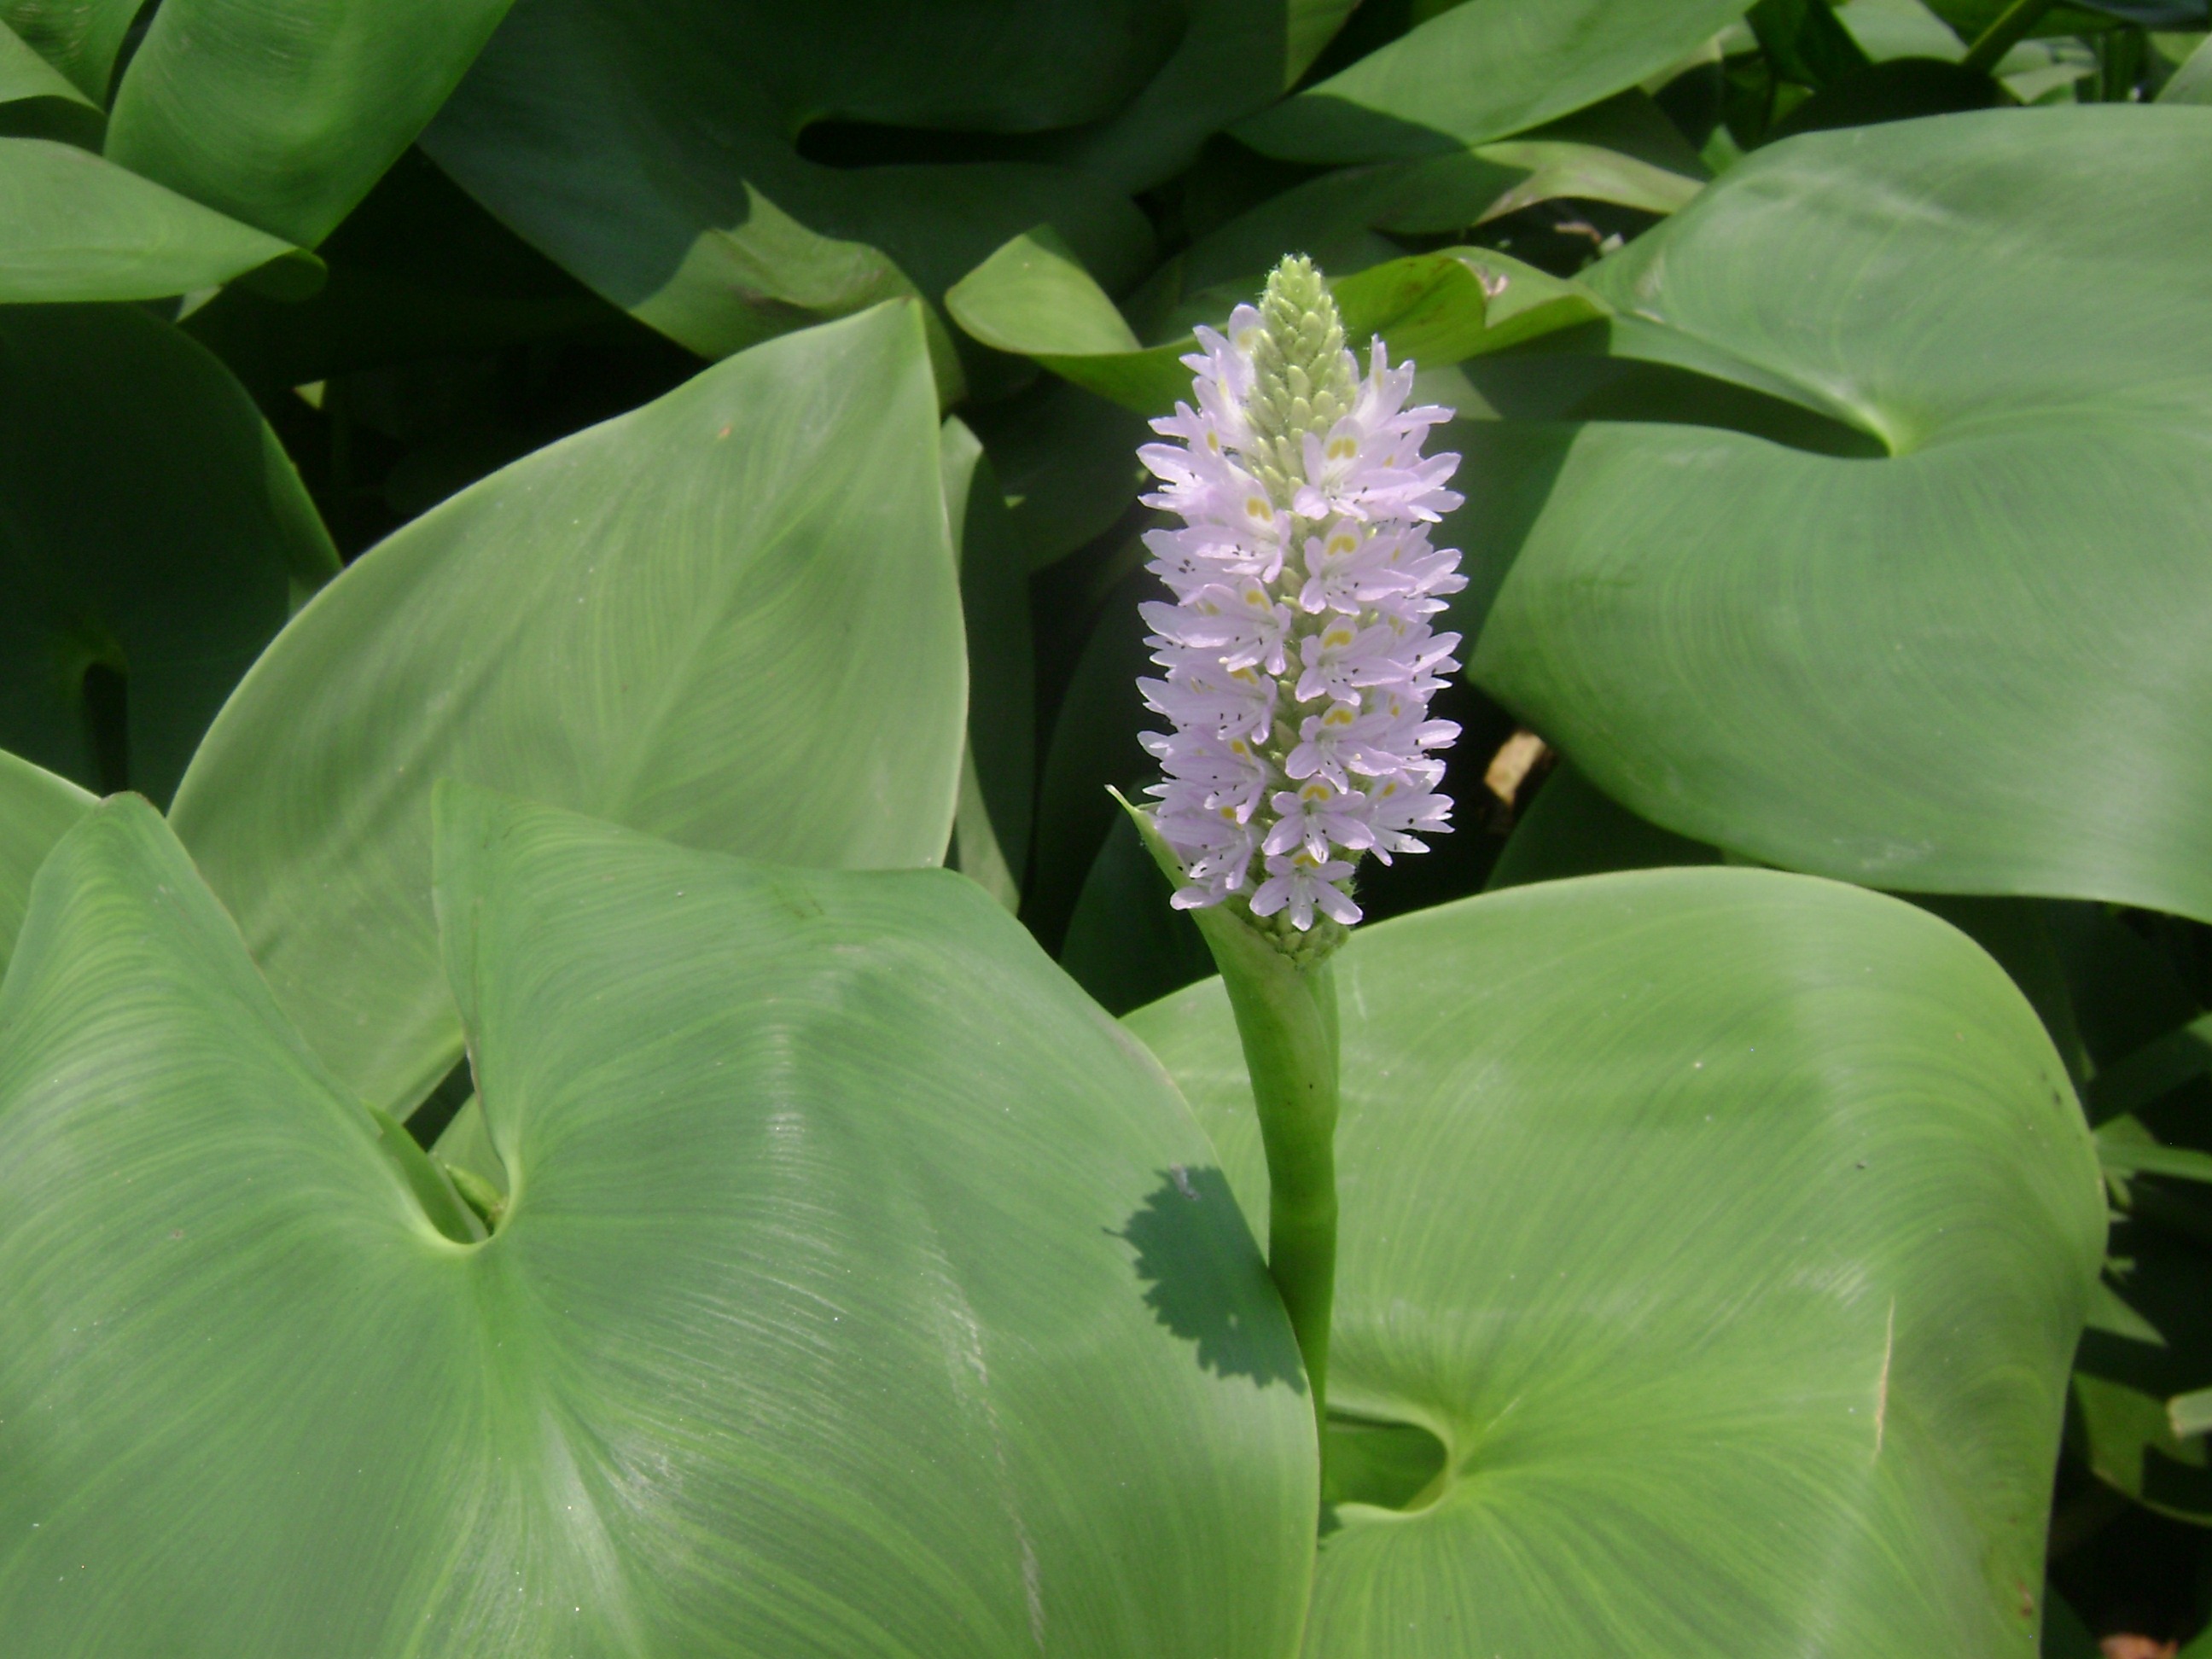
nature, plant, leaf, flower, petal, green, botany, aquatic plant, flora, water lily, arum, flowering plant, land plant